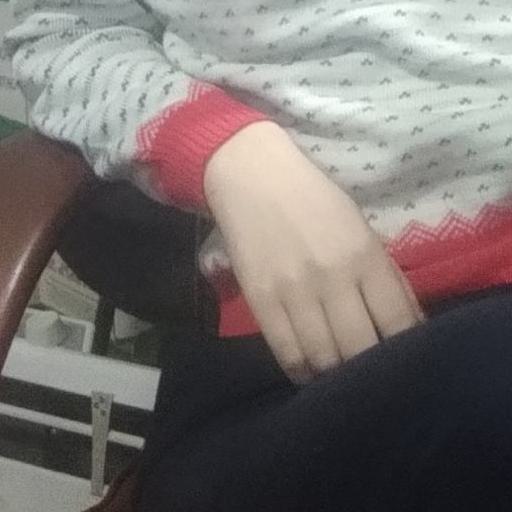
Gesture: no_gesture